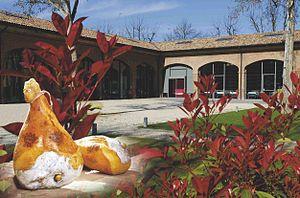
Musée du Jambon de Parme - Langhirano (PR) - Italie Italiano: Museo del Prosciutto di Parma- Langhirano (PR)